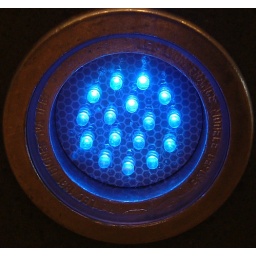
Set into the walls at floor level in the Elmsleigh Centre, Staines